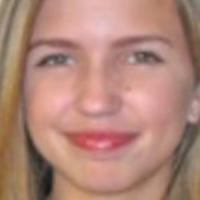
Age group: age 11-20